DeloPorts

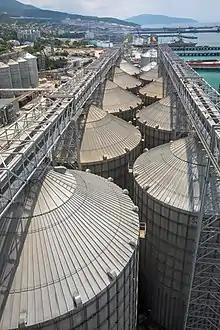
Grain elevators in KSK terminal

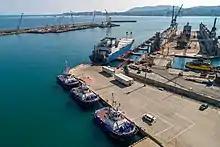
3 ASD Tug 2310

In October 2019, the Expert RA rating agency reaffirmed DeloPorts' credit rating, bestowing it with a ruA rating alongside a stable outlook.